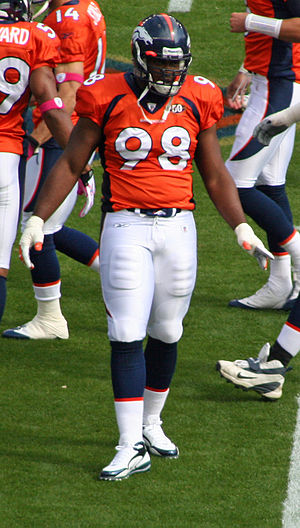
Ryan McBean
Ryan McBean
Ryan McBean er en amerikansk fodbold-spiller fra USA, der pt. er free agent. Han har tidligere spillet seks år i NFL-ligaen, hvor han blandt andet har repræsenteret Denver Broncos. Han spiller positionen defensive tackle.